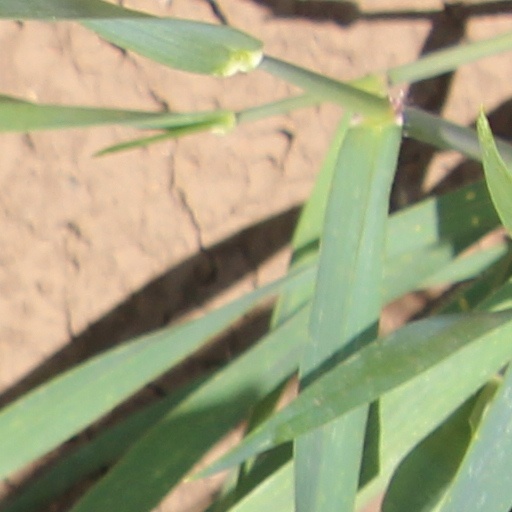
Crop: wheat